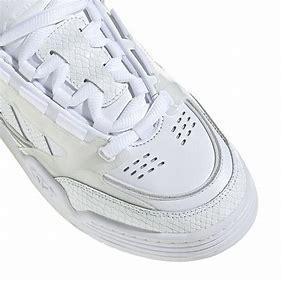
Brand: Adidas
Model: ADI2000